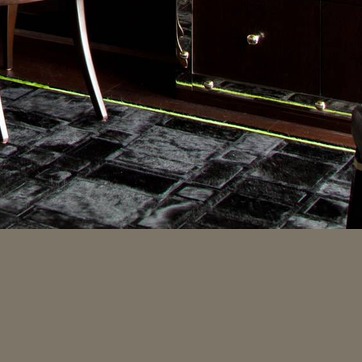
Material: carpet